ARCTIC (ISS Facility)

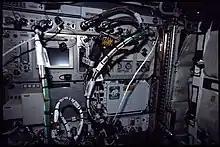
ARCTIC-1 and ARCTIC-2 units installed in EXPRESS rack 4 during Expedition 5.

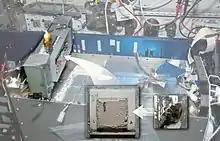
The disassembled ARCTIC-1 unit. The inset images show the corroded thermoelectric elements inside the ARCTIC.

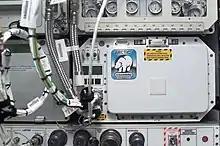
Overall horizontal view of the Advanced Thermoelectric Refrigerator/Freezer (ARCTIC) 1 unit installed in Expedite the Processing of Experiments to the Space Station (EXPRESS) Rack 4. Unit connectors and cables are visible.

The ARCTIC refrigerator/freezer (ARCTIC) provided a thermally-controlled environment for storing biological samples prior to their return to Earth in the early stages of the International Space Station (ISS). The ARCTIC freezers supported several of these experiments on ISS during Expeditions 4 and 5.